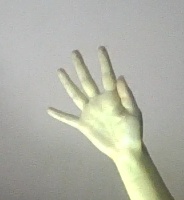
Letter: sheen